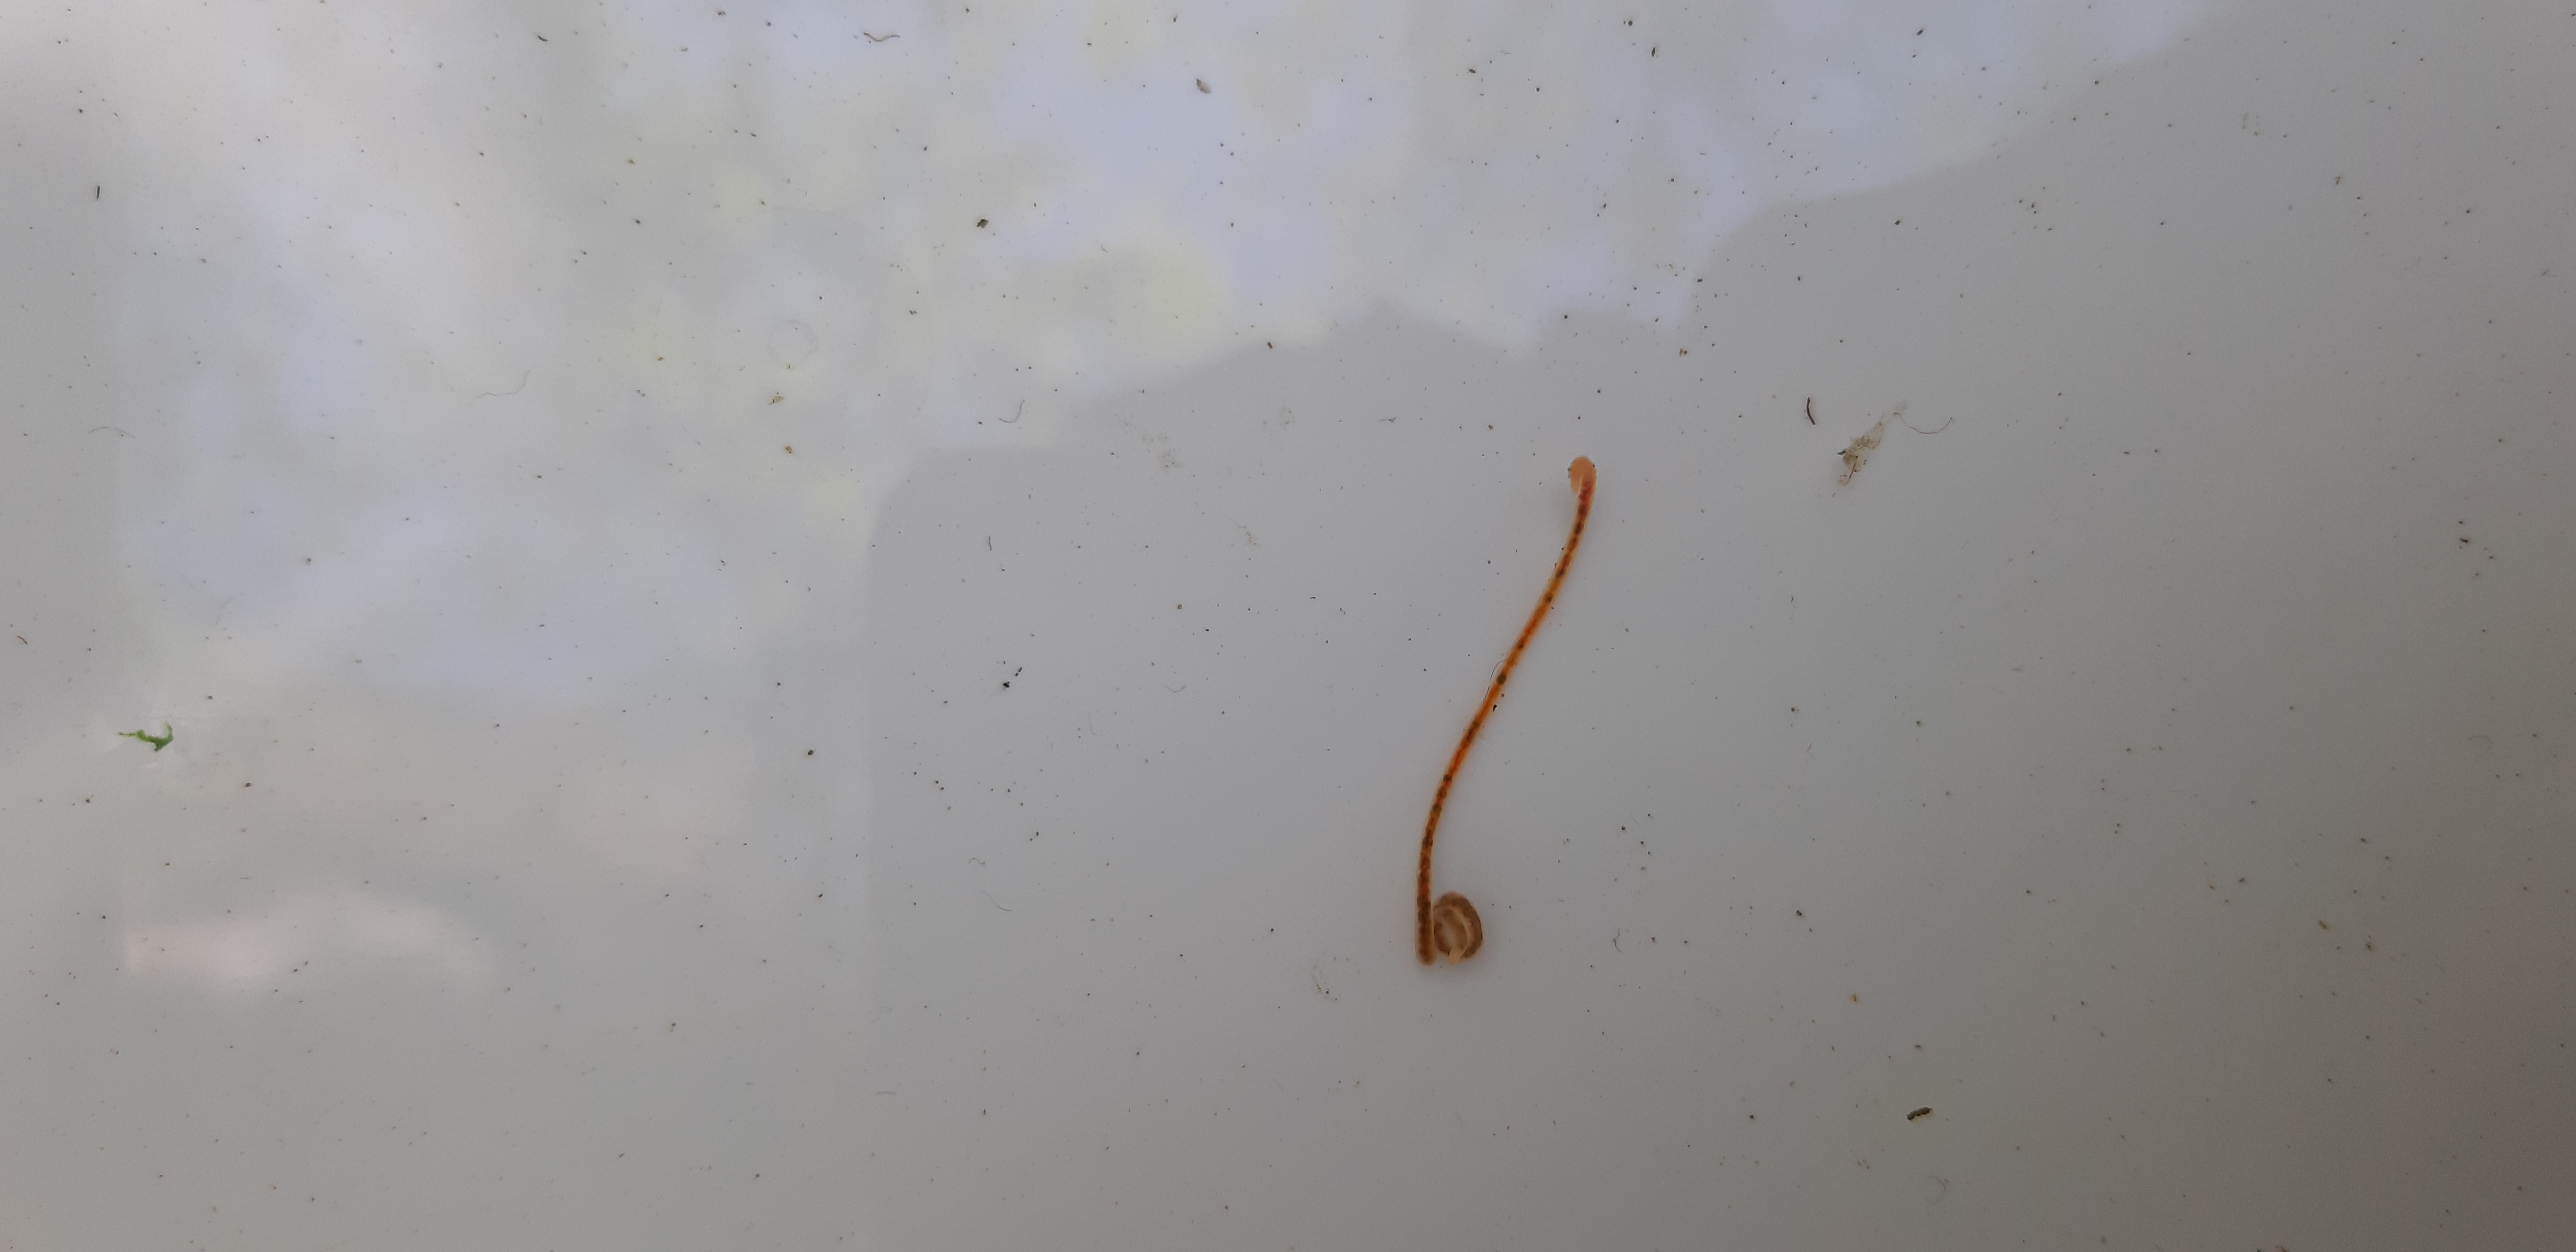
Macroinvertebrate group: worms